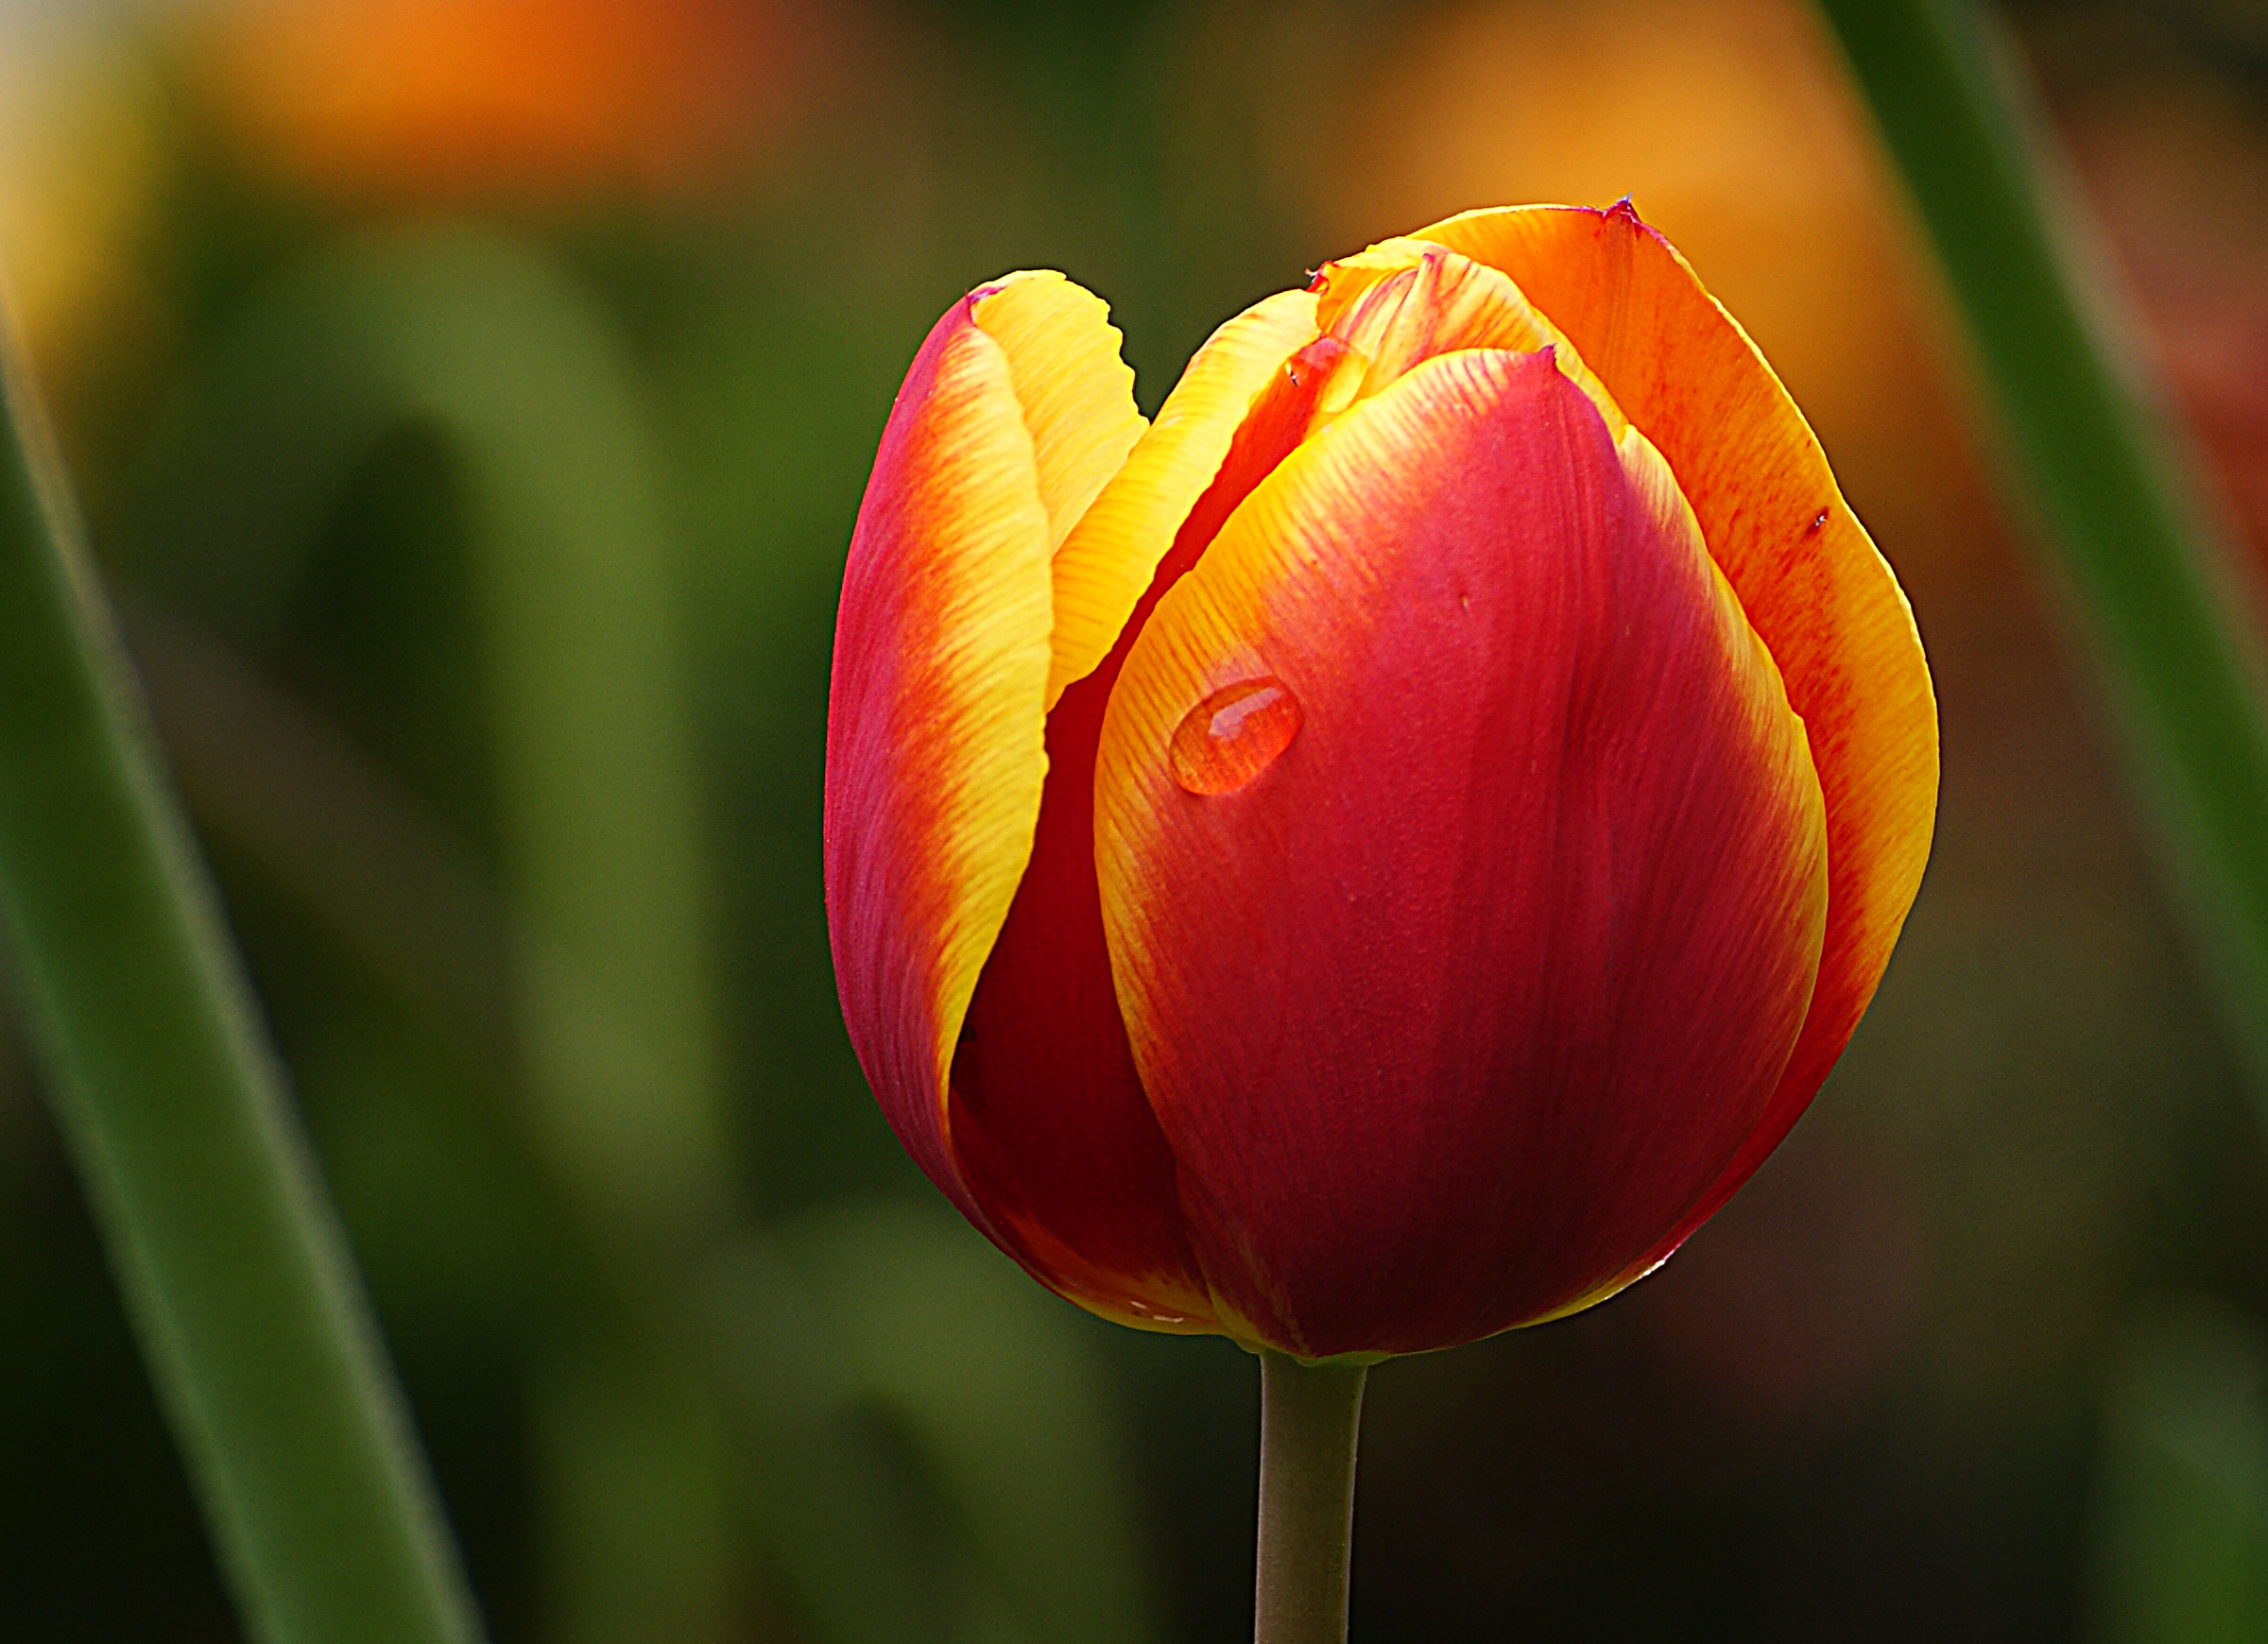
plant, flower, petal, tulip, spring, red, yellow, flora, flowers, close up, publicdomain, pretty, tulips, blooms, simplyflowers, macro photography, flowering plant, lily family, plant stem, land plant